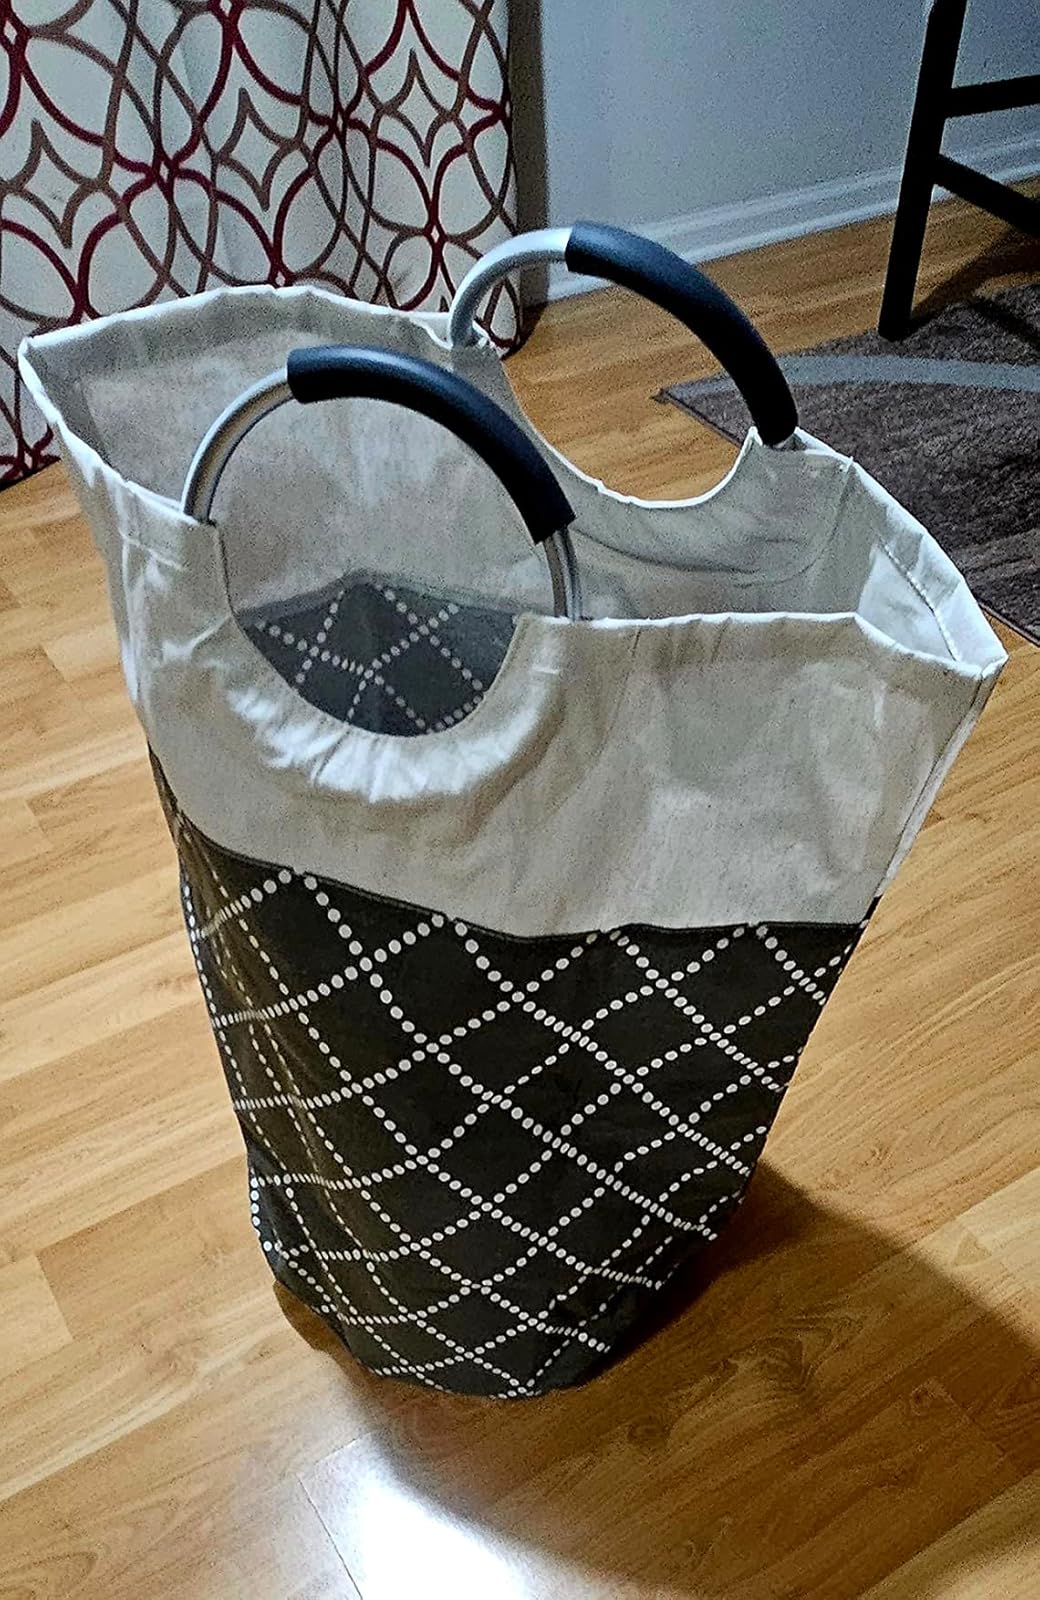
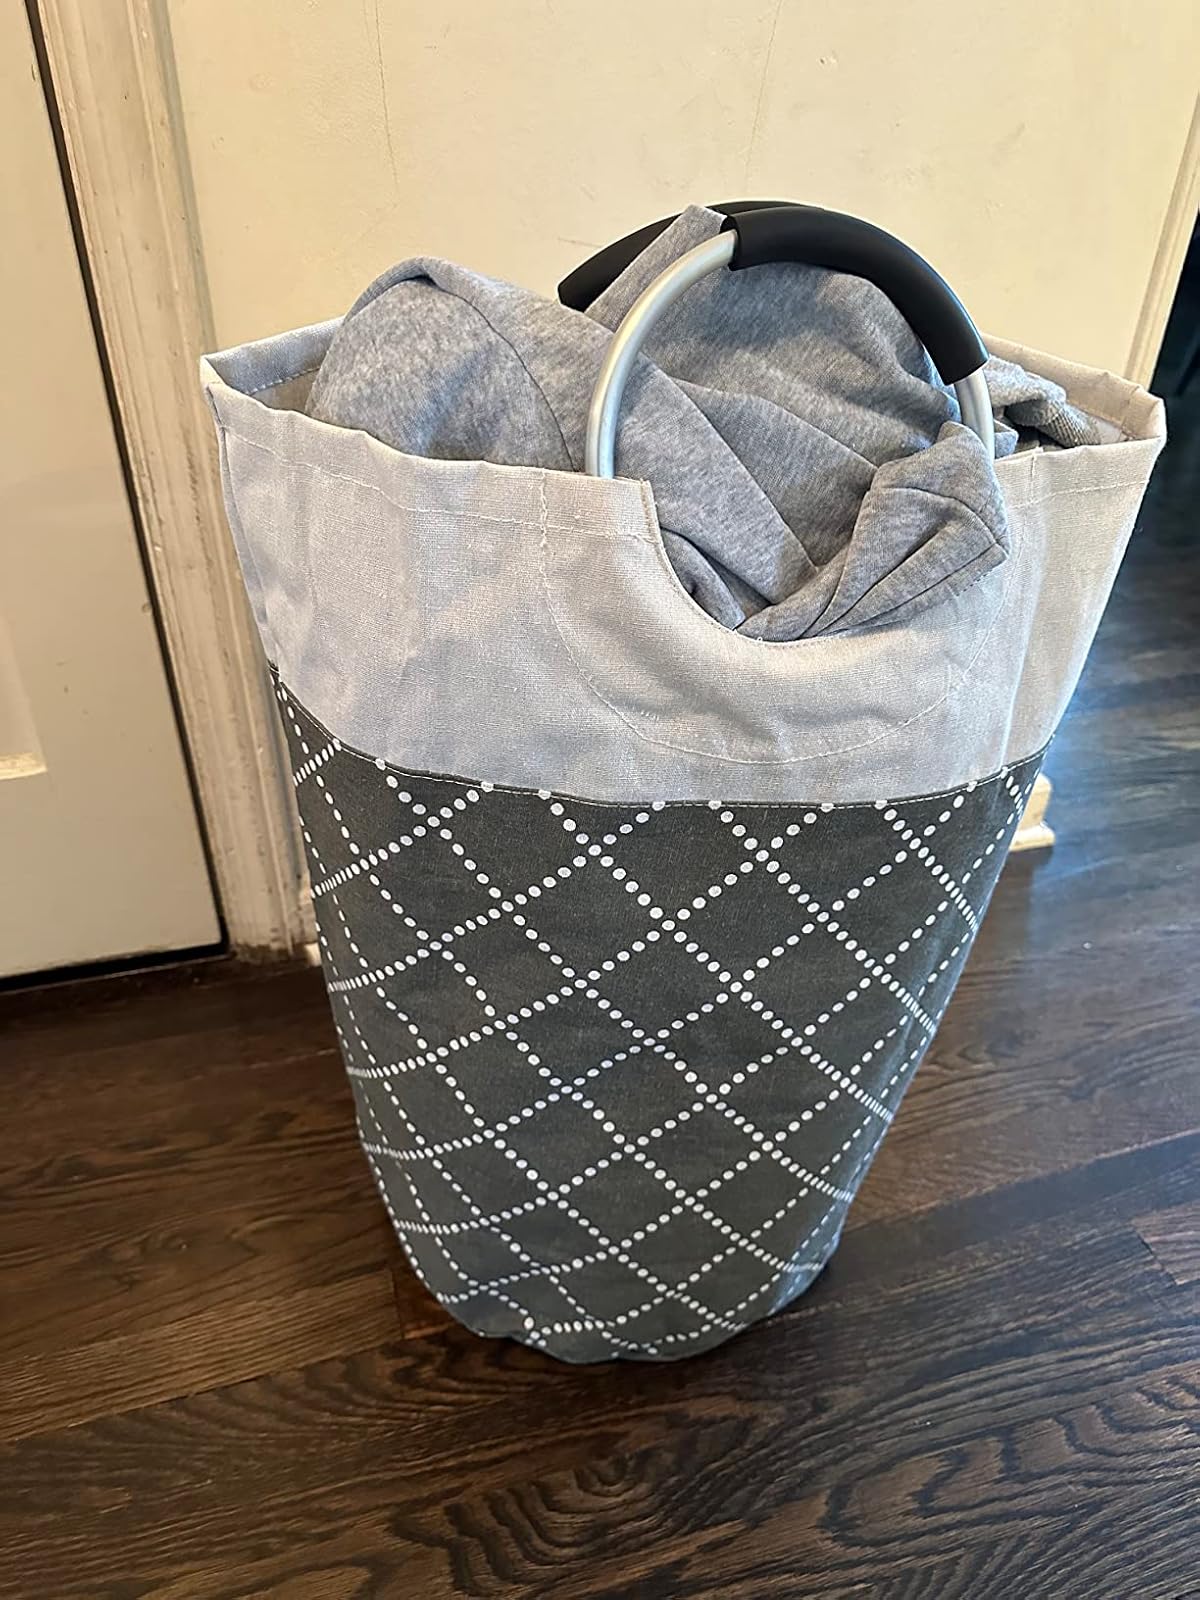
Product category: items_hamper
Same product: yes